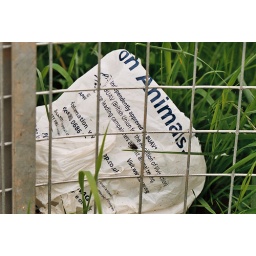
Organisation says they are against testing on animals but their bag was inside an enclosure at Camperdown Zoo. Discuss.